Shrenik Kasturbhai Lalbhai

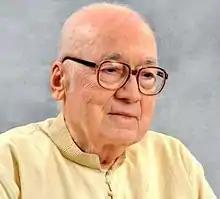
Shrenik Kastubhai Lalbhai at Gujarat Vishwakosh Trust

Shrenik Kasturbhai Lalbhai (28 December 1925 – 19 June 2014) was an Indian industrialist and philanthropist. After completing courses of study at the Massachusetts Institute of Technology and Harvard University in the United States, he joined the family business, a conglomerate of companies spanning multiple industries. He also served on the governing councils of a number of cultural, educational and religious institutions.